Hull number

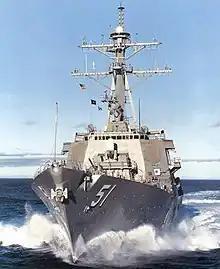
The hull number visible on both sides of the bow of , DDG-51

A hull number is a serial identification number given to a boat or ship. For the military, a lower number implies an older vessel. For civilian use, the Hull Identification Number (HIN) is used to trace the boat's history. The precise usage varies by country and type.